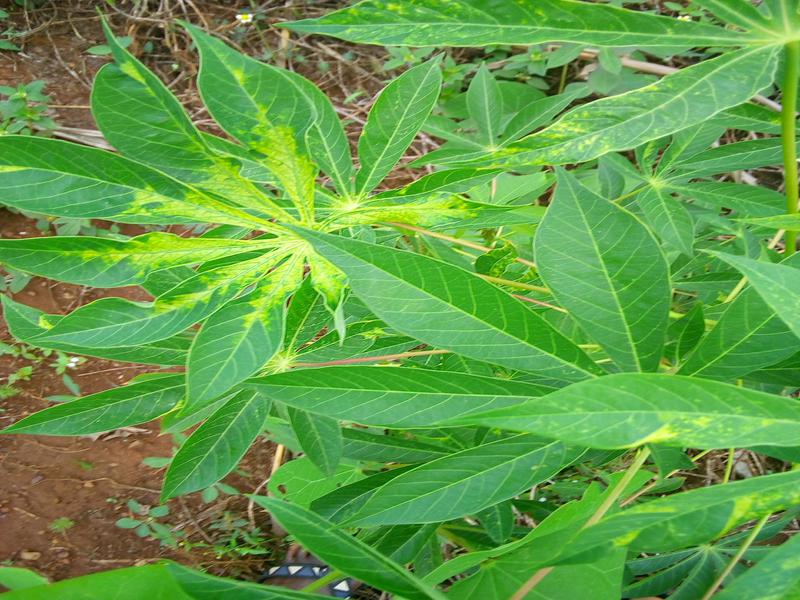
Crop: cassava
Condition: mosaic_disease